Captain Marvel (M. F. Enterprises)

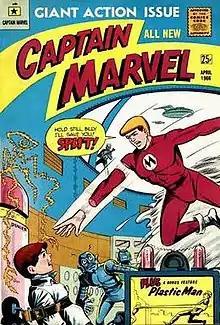
"Captain Marvel" #1, note also the ersatz version of "Plastic Man"

Captain Marvel was a superhero published by Myron Fass' short-lived M. F. Enterprises. The character is unrelated to those published by Fawcett Comics, DC Comics, or Marvel Comics and only appeared in a few comics in the late 1960s before legal challenges shut down the publisher.